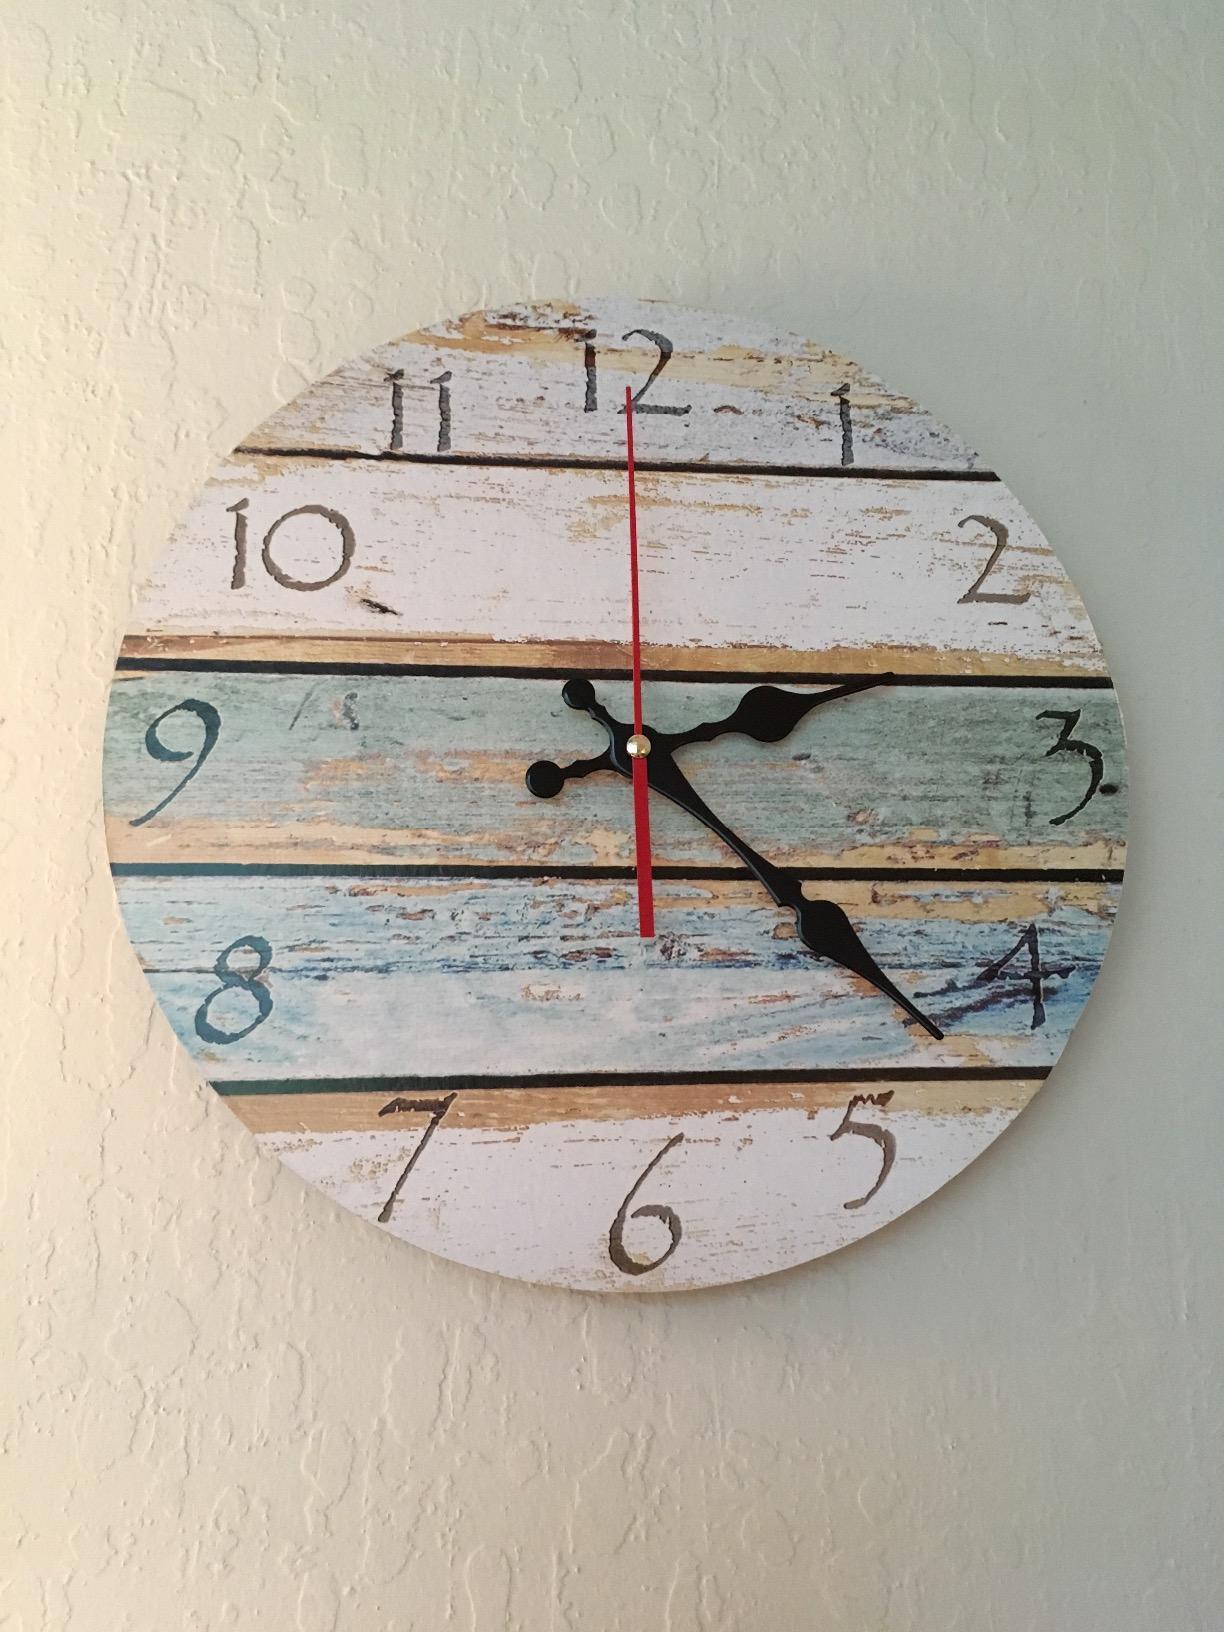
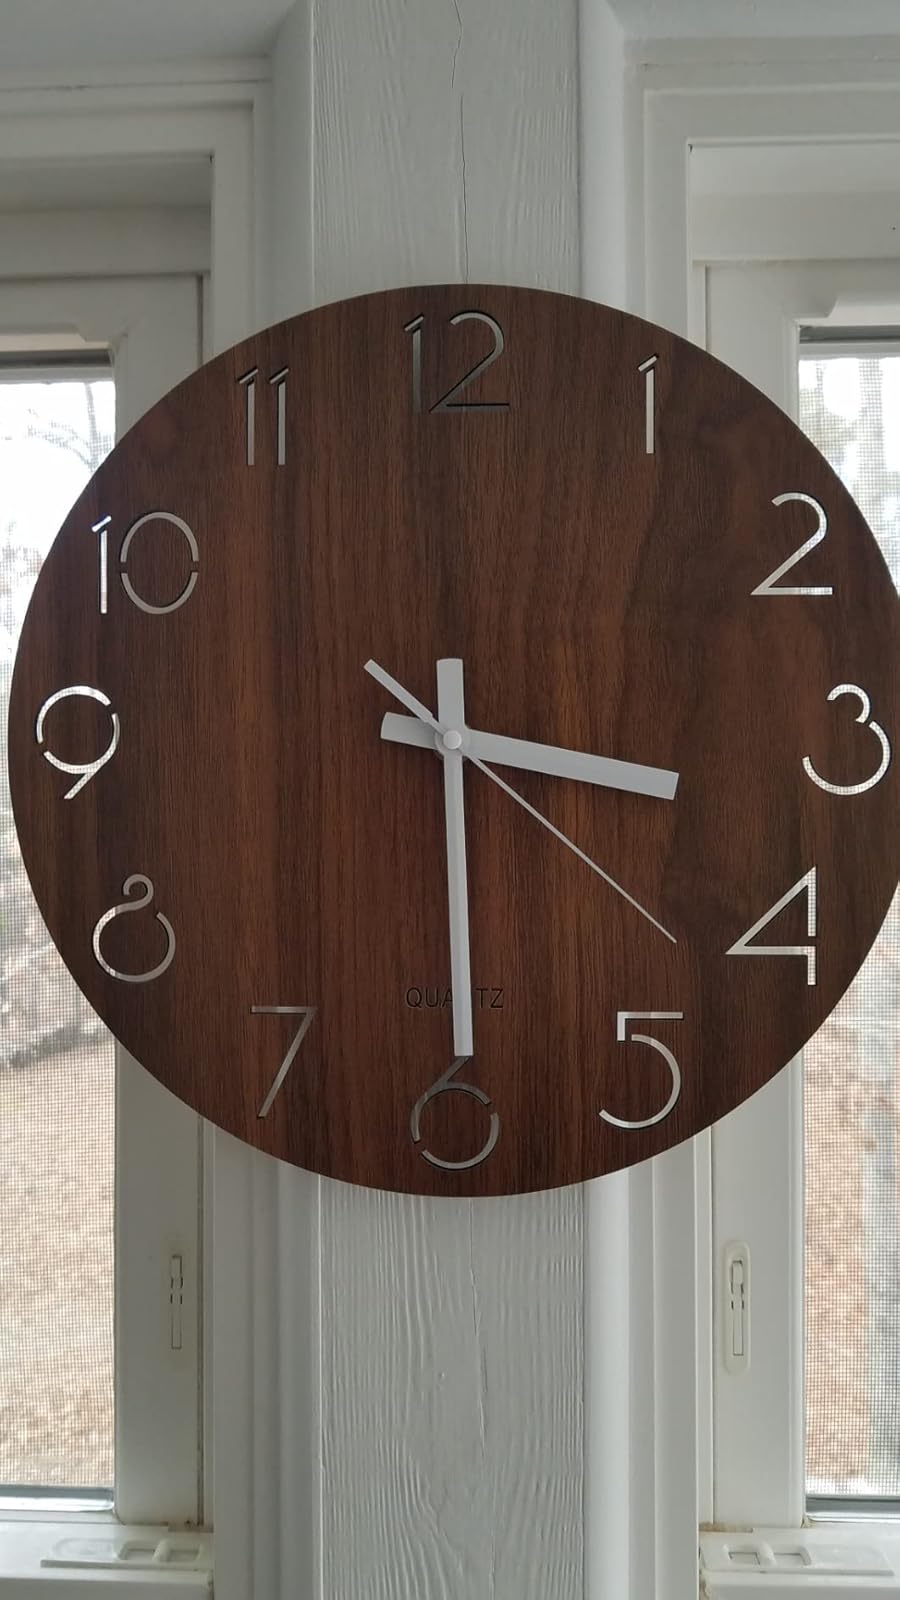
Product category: clock
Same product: no